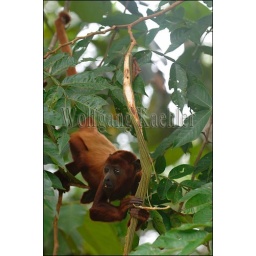
Peru, amazon river basin, near iquitos, maranon river, rainforest, howler monkey